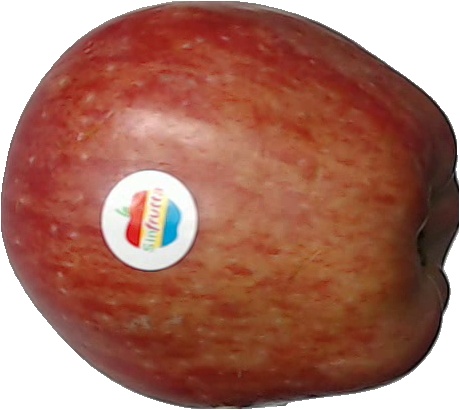
Label: apple_red_1